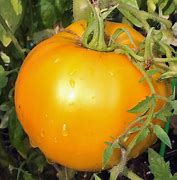
Label: tomato